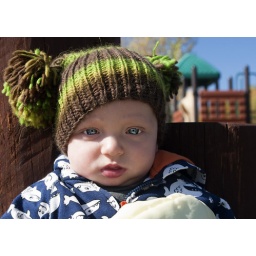
Miles today in a cute hat